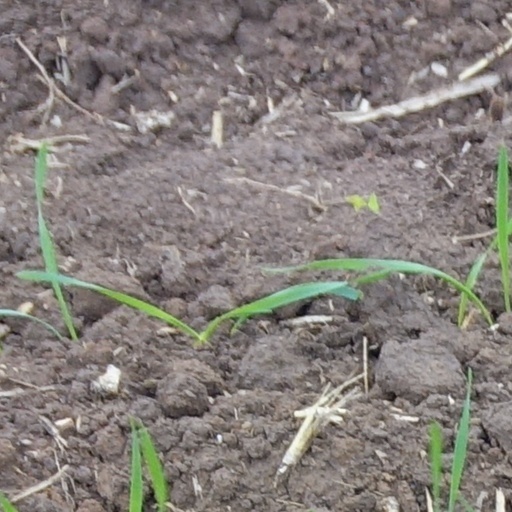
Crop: wheat